This Was a Man (Jeffrey Archer)

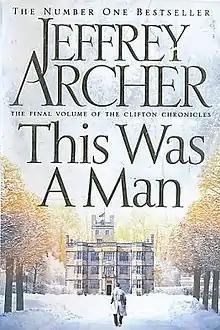
First edition (UK)

This Was a Man is the seventh and final novel in Jeffrey Archer's Clifton Chronicles. This series follows the events of the fictitious Clifton and Barrington families, starting in the 1920s and ending in 1992.